Li Shuang (artist)

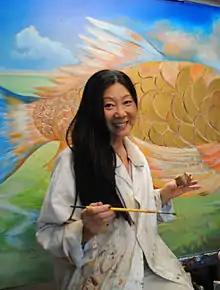
The artist in 2014

Li Shuang's works testify to her painful personal and artistic journey. She grew up in Beijing during the Cultural Revolution within a family of intellectuals. Her early childhood artistic development was influenced by her grandfather, a dealer in Chinese antiques, books, and art.